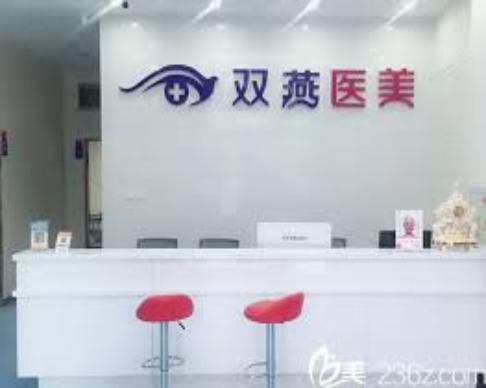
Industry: Medical